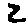
Label: 2